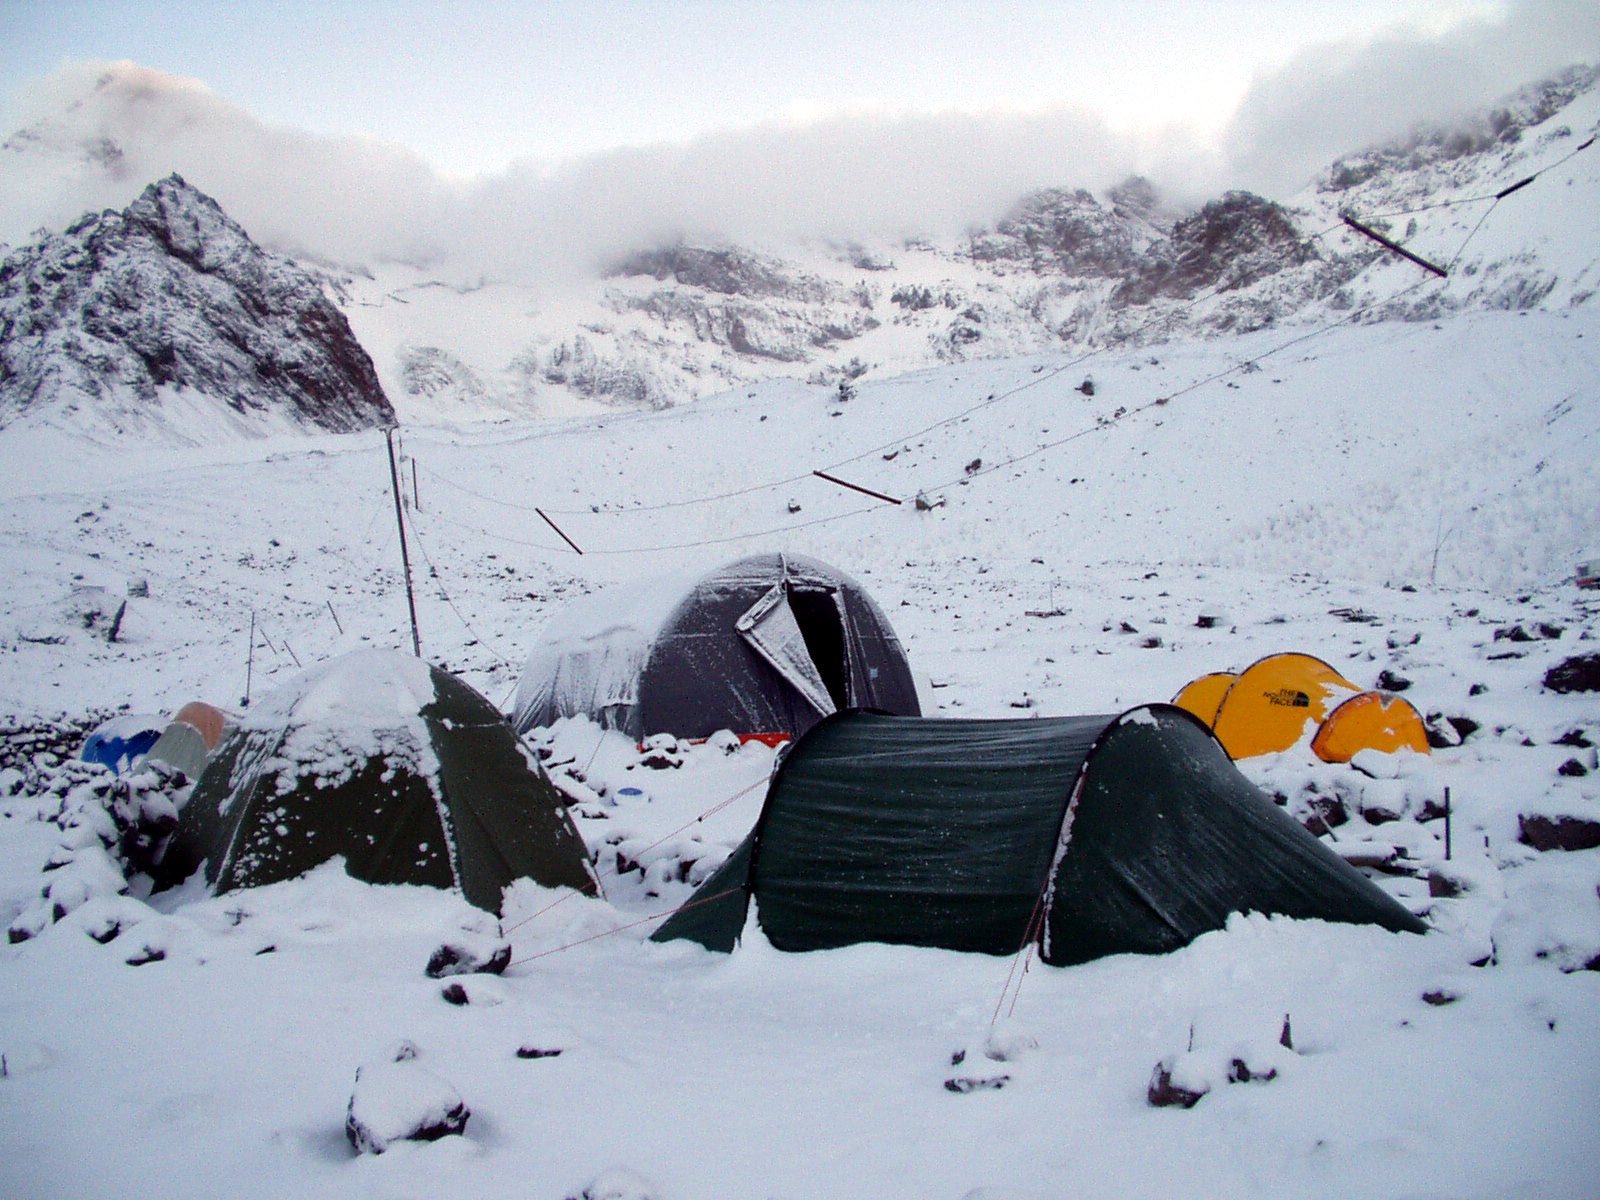
mountain, snow, winter, mountain range, weather, arctic, season, summit, sports equipment, mountaineering, winter sport, expedition, sports, alps, ski, stock, argentina, andes, piste, ski touring, aconcagua, ski mountaineering, ski equipment, mountainous landforms, geological phenomenon, base camp